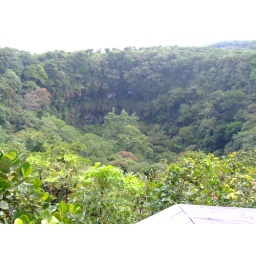
Hiking up in the cloud forest